Lagomarcino-Grupe Company

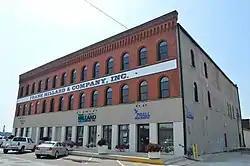

Lagomarcino-Grupe Company, also known as Rand & Coolbaugh's Block, is a historic building located in the central business district of Burlington, Iowa, United States. It was individually listed on the National Register of Historic Places in 2013, and it was included as a contributing property in the Downtown Commercial Historic District in 2015.